Arthur Atkinson (politician, born 1863)

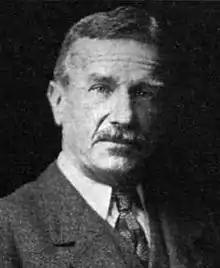

Arthur Alfred Richmond Atkinson (5 August 1863 – 26 March 1935) was a New Zealand barrister and solicitor, Member of Parliament and Wellington City Councillor.